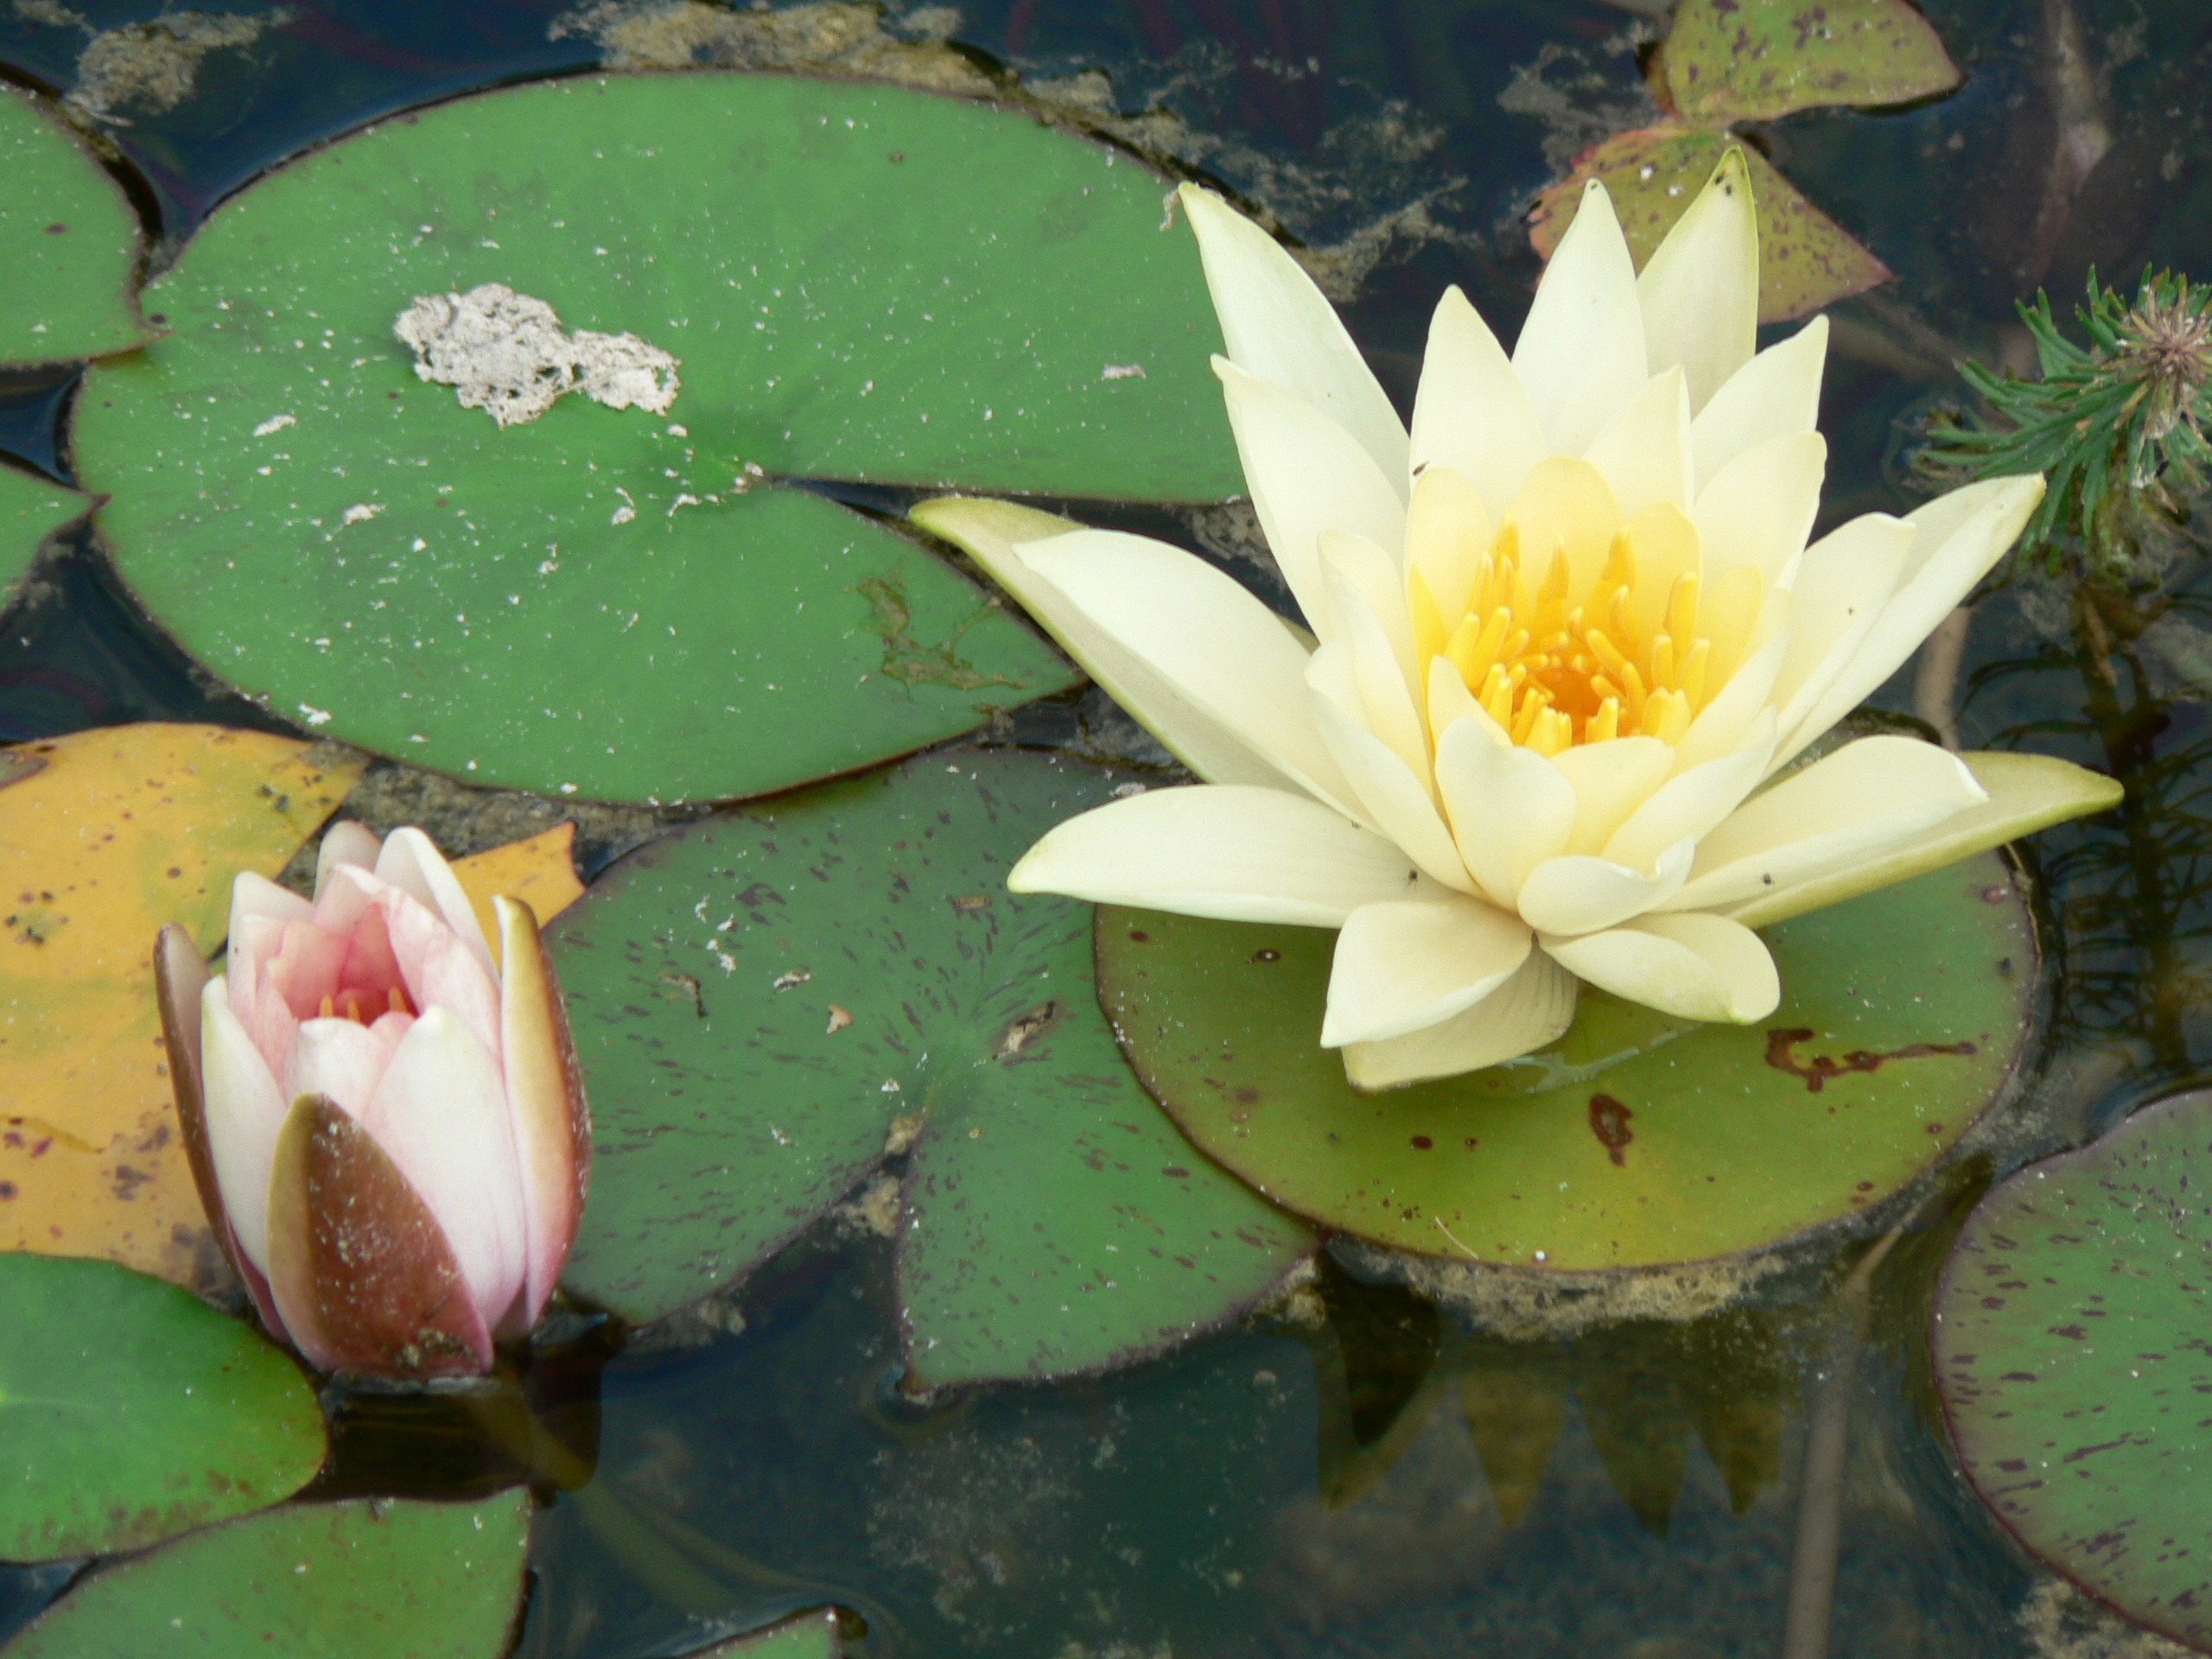
cactus, plant, flower, petal, botany, aquatic plant, flora, water lily, nuphar lutea, flowering plant, lake rosengew chs, land plant, hedgehog cactus